First Carlist War

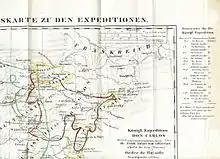
Basque, Catalan, and Valencian Carlist outbreaks, as well as military expeditions across the north-east of Spain

However, King Ferdinand VII found an important support base in the Basque Country. The 1812 Constitution of Cádiz had suppressed Basque home rule, and was couched in terms of a unified Spanish nation which rejected the existence of the Basque nation, so the new Spanish king garnered the endorsement of the Basques as long as he respected the Basque institutional and legal framework.